Next Level Chef (American TV series) season 1

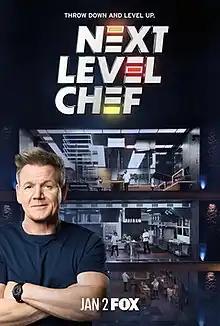
Promotional poster for season 1, featuring host Ramsay

The first season of the American competitive reality television series "Next Level Chef" premiered on Fox on January 2, 2022, and concluded on March 2, 2022. Gordon Ramsay hosted the season and served as a mentor, along with mentors Nyesha Arrington and Richard Blais.